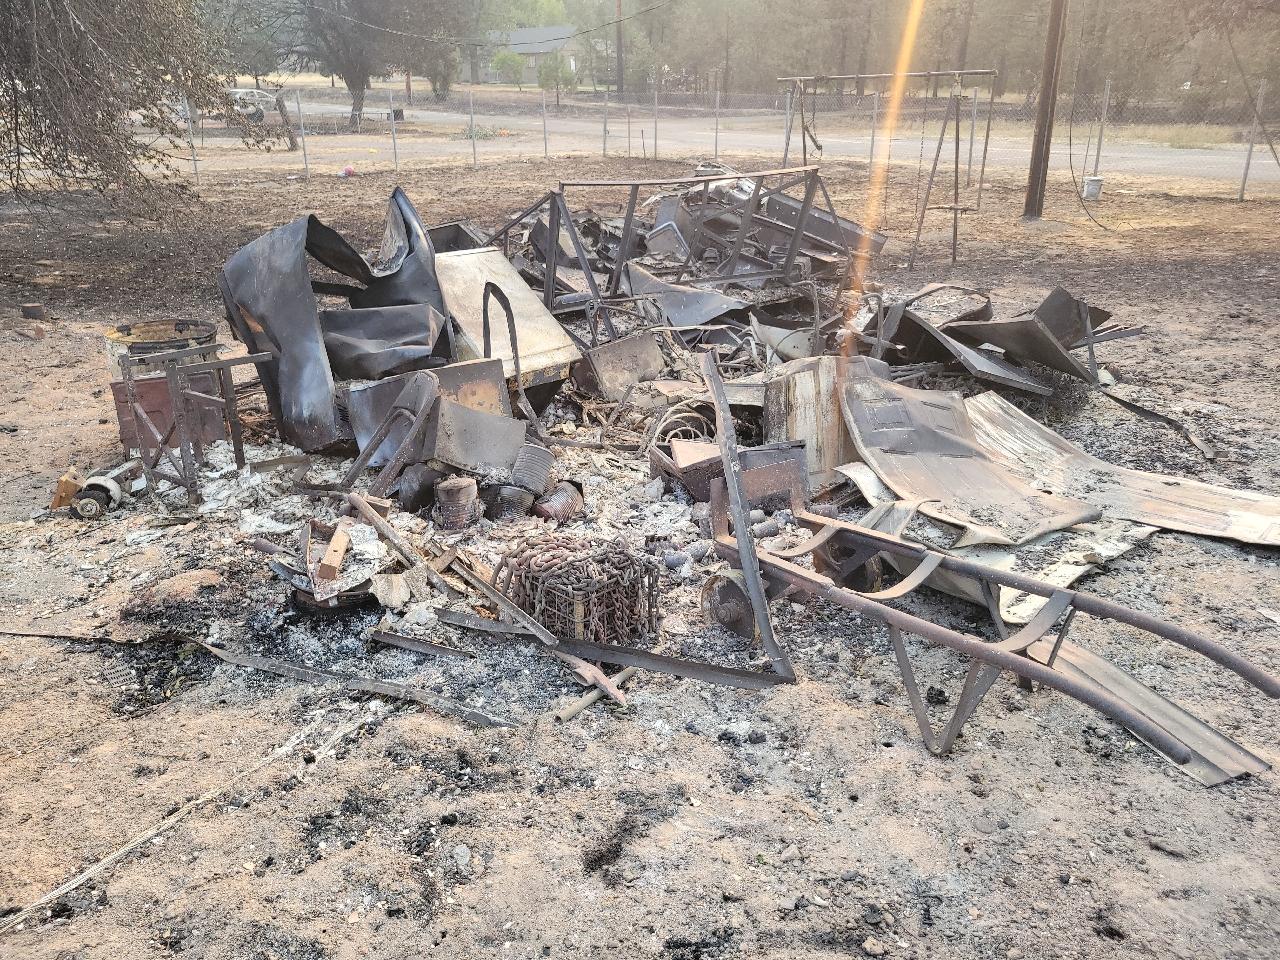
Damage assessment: destroyed